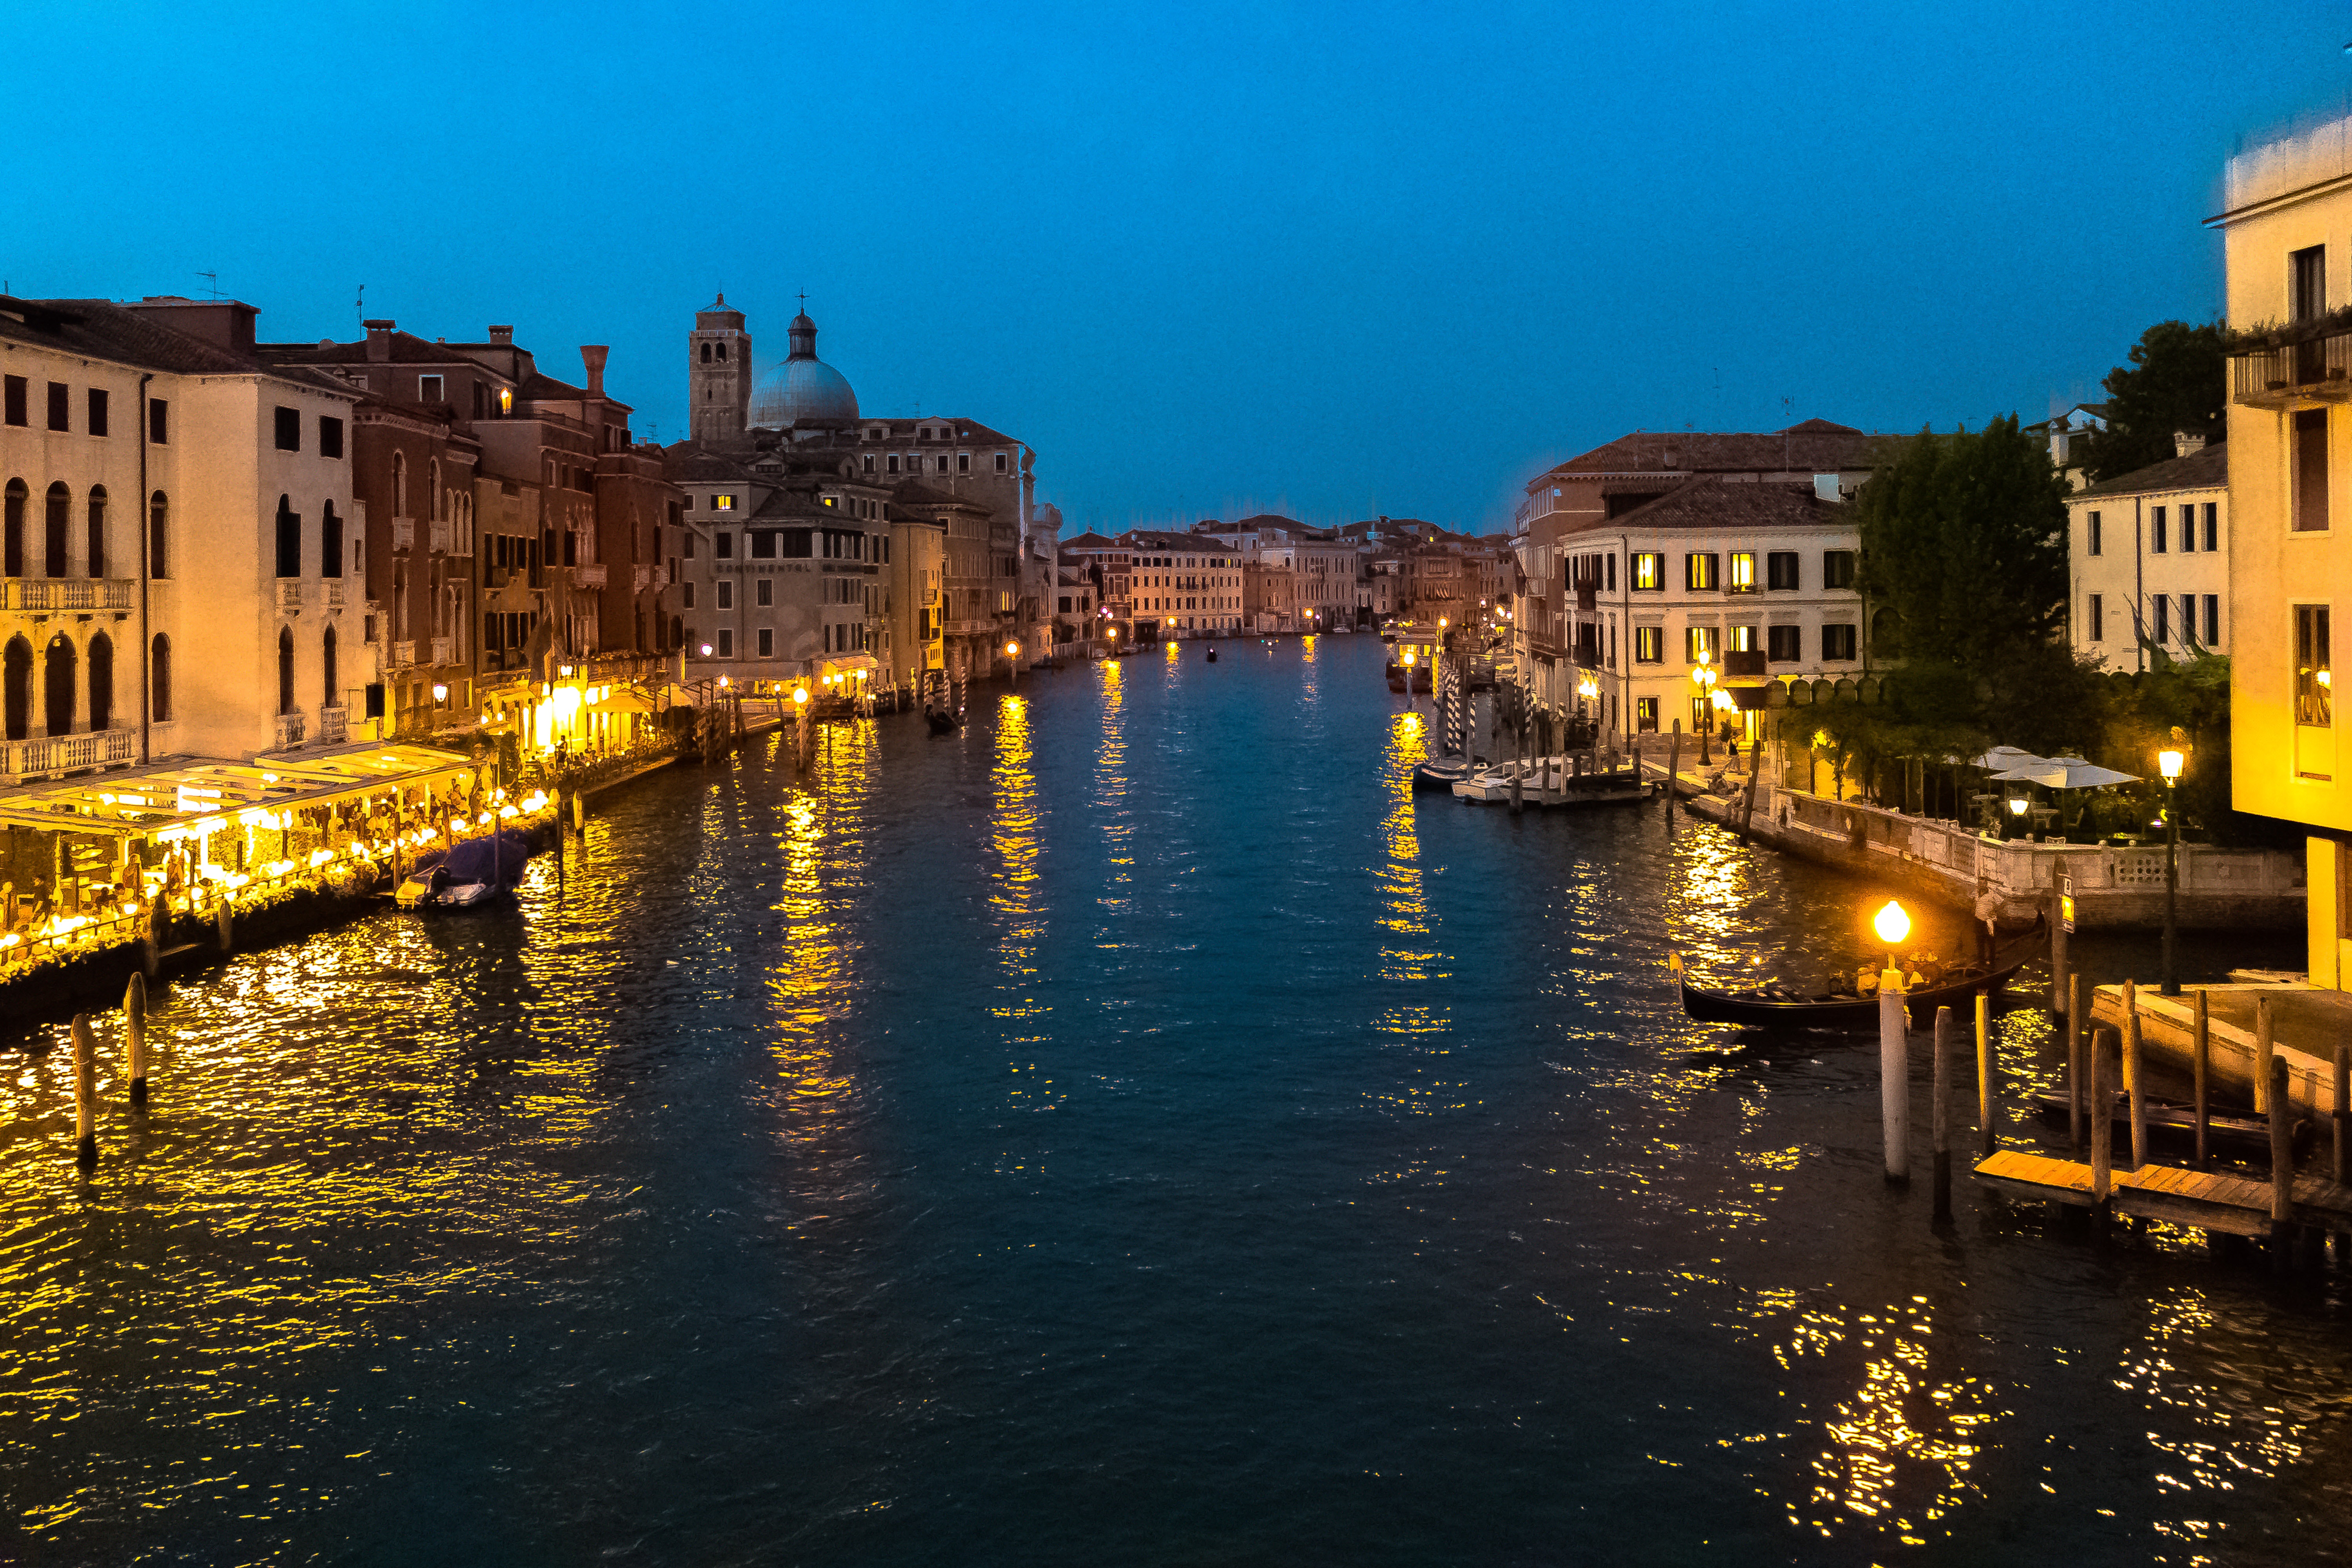
waterway, body of water, water, canal, night, sky, town, channel, river, reflection, evening, city, human settlement, architecture, tourism, bridge, building, vacation, watercourse, boat, sea, dusk, cloud, vehicle, bank, ancient rome, ancient history, history, cityscape